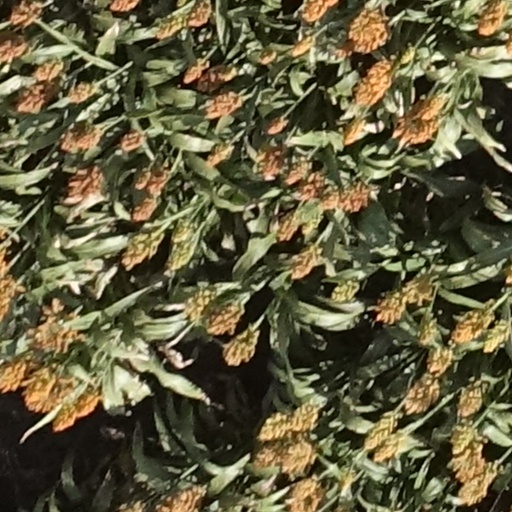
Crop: sorghum